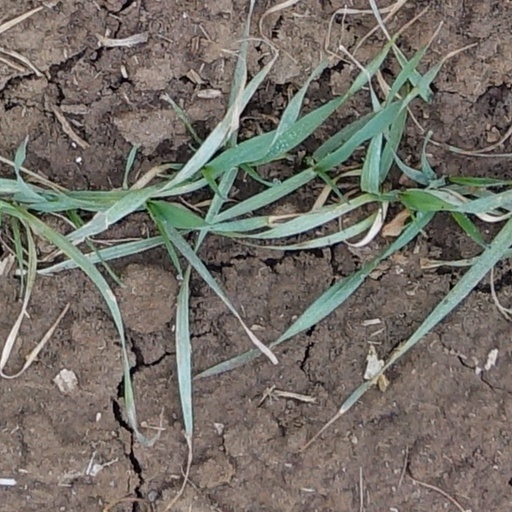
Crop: wheat